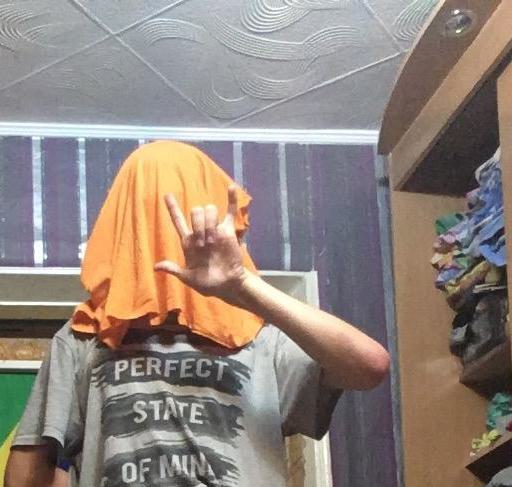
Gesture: rock